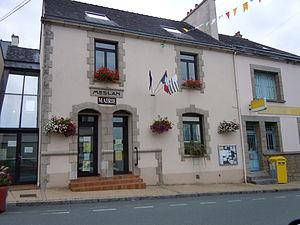
mairie de Meslan, département du Morbihan, France
Meslan [melɑ̃] est une commune française située dans le département du Morbihan en région Bretagne. Historiquement, elle fait partie du Vannetais et du Kemenet-Héboé.